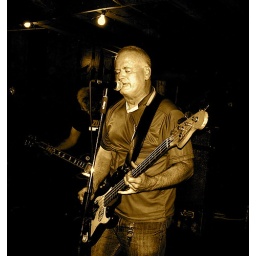
The guy in the black shirt in the picture to the left took all these pics....